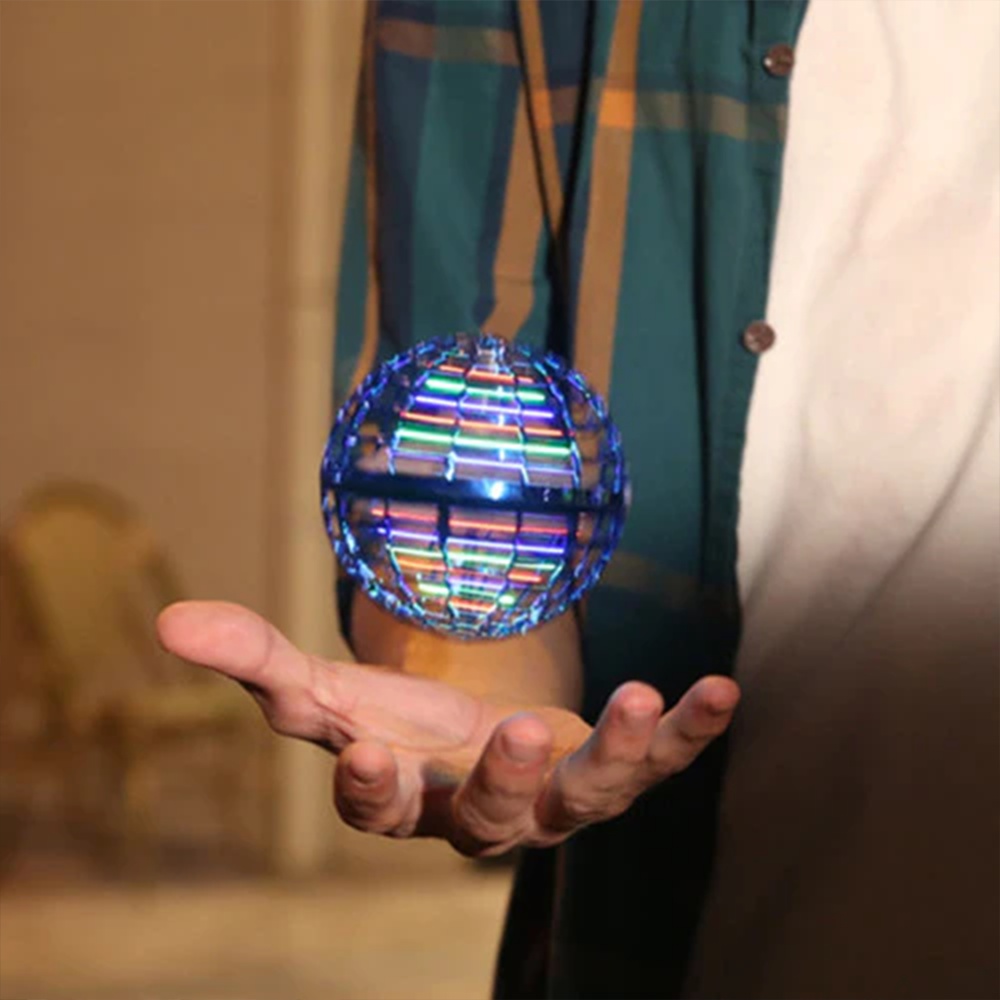
Bola Voadora Boomerang
Brand: Supplier
Bola voadora, estilo boomerang e com luzinhas.
Category: Toys & Games > Toys > Sports Toys > Boomerangs